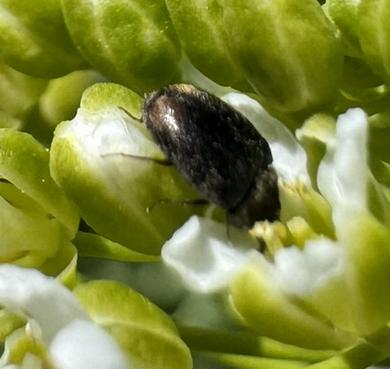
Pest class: occasional_pest